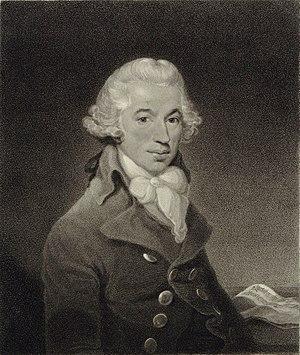
Luigi Boccherini, né le 19 février 1743 à Lucques et mort le 28 mai 1805 à Madrid, est un compositeur et violoncelliste italien de la période classique. Avec Joseph Haydn et Wolfgang Amadeus Mozart, il est considéré comme l'un des plus importants compositeurs de musique de chambre pour cordes de la seconde moitié du XVIIIᵉ siècle.